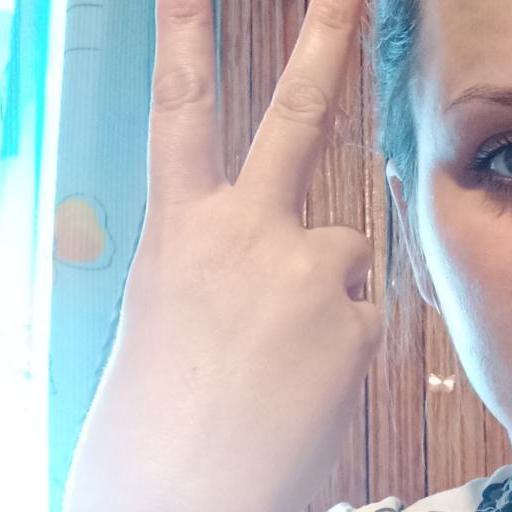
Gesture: peace_inverted